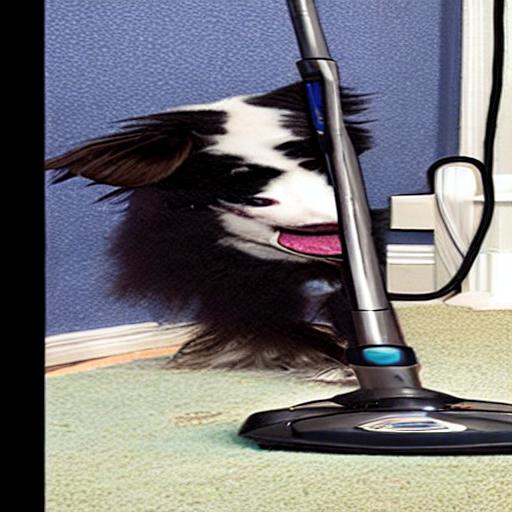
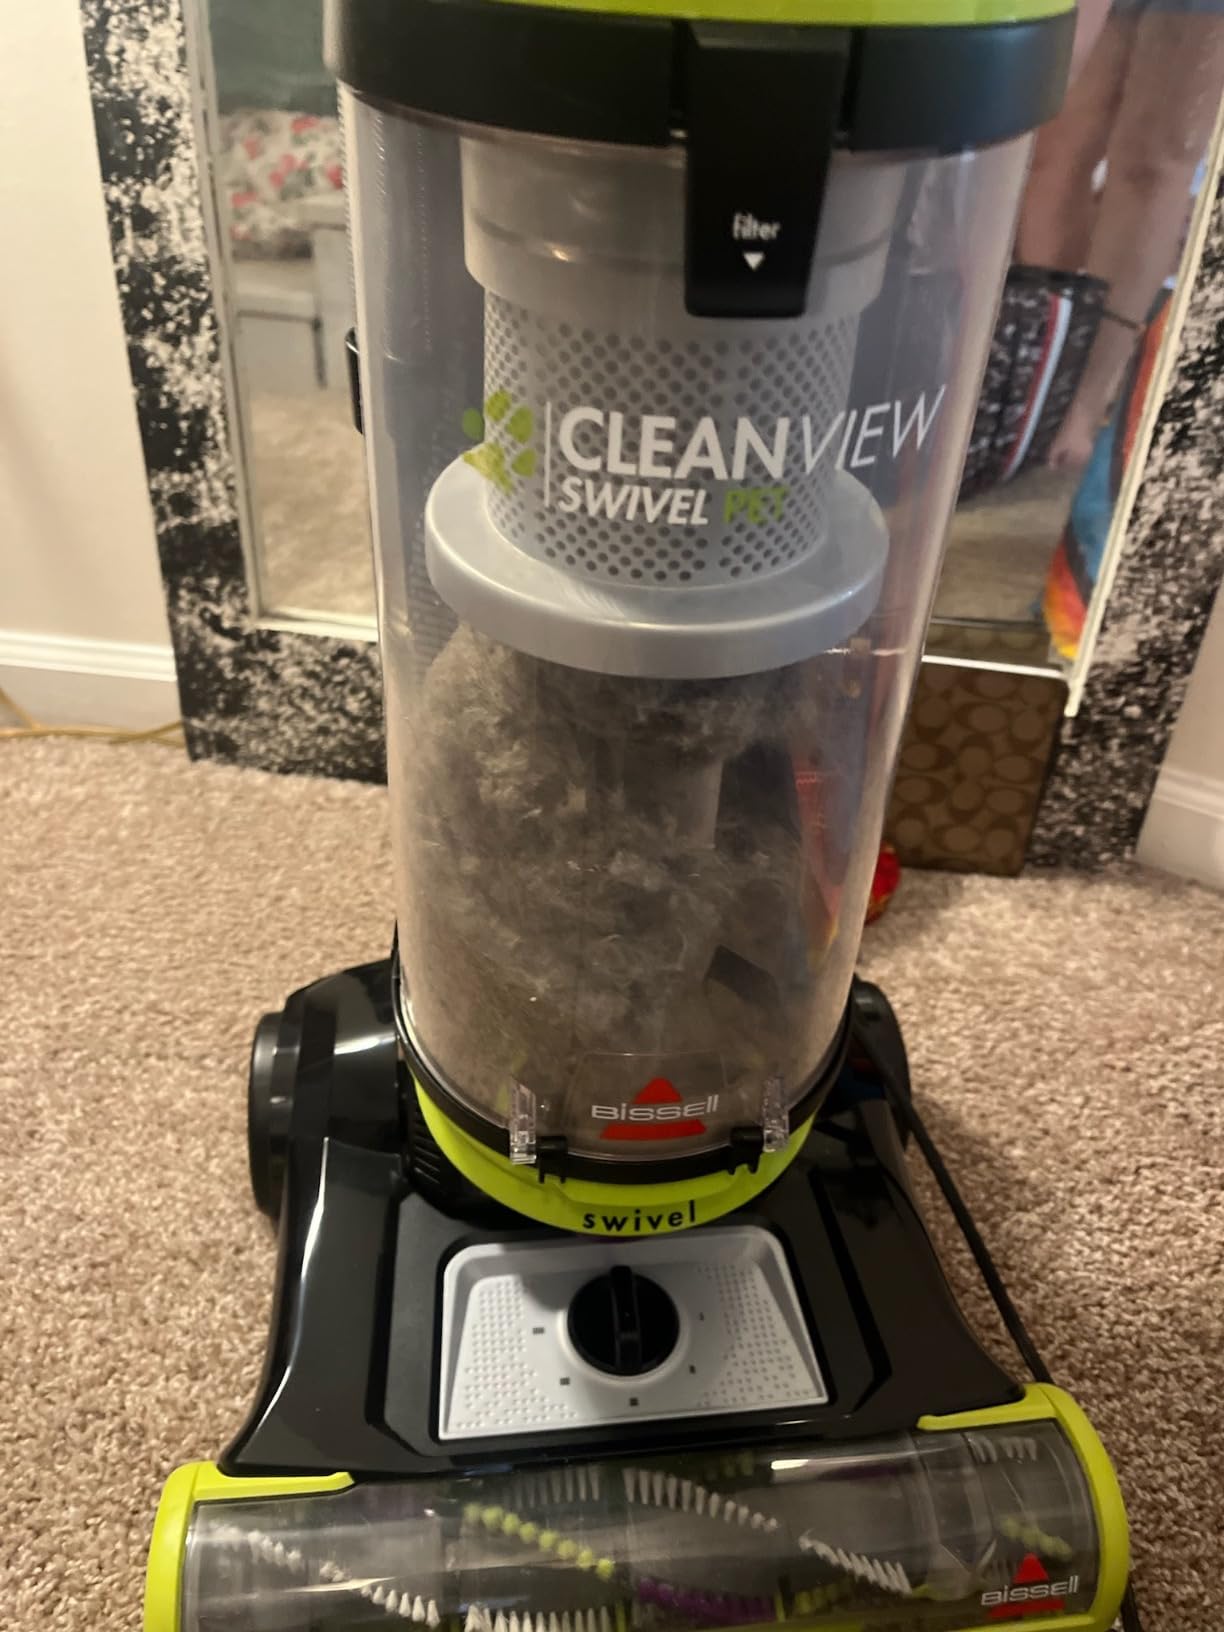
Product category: items_vacuum
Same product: no